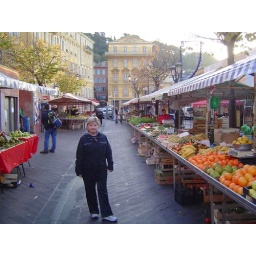
Sue in the flower market before the crowds - early Sunday am